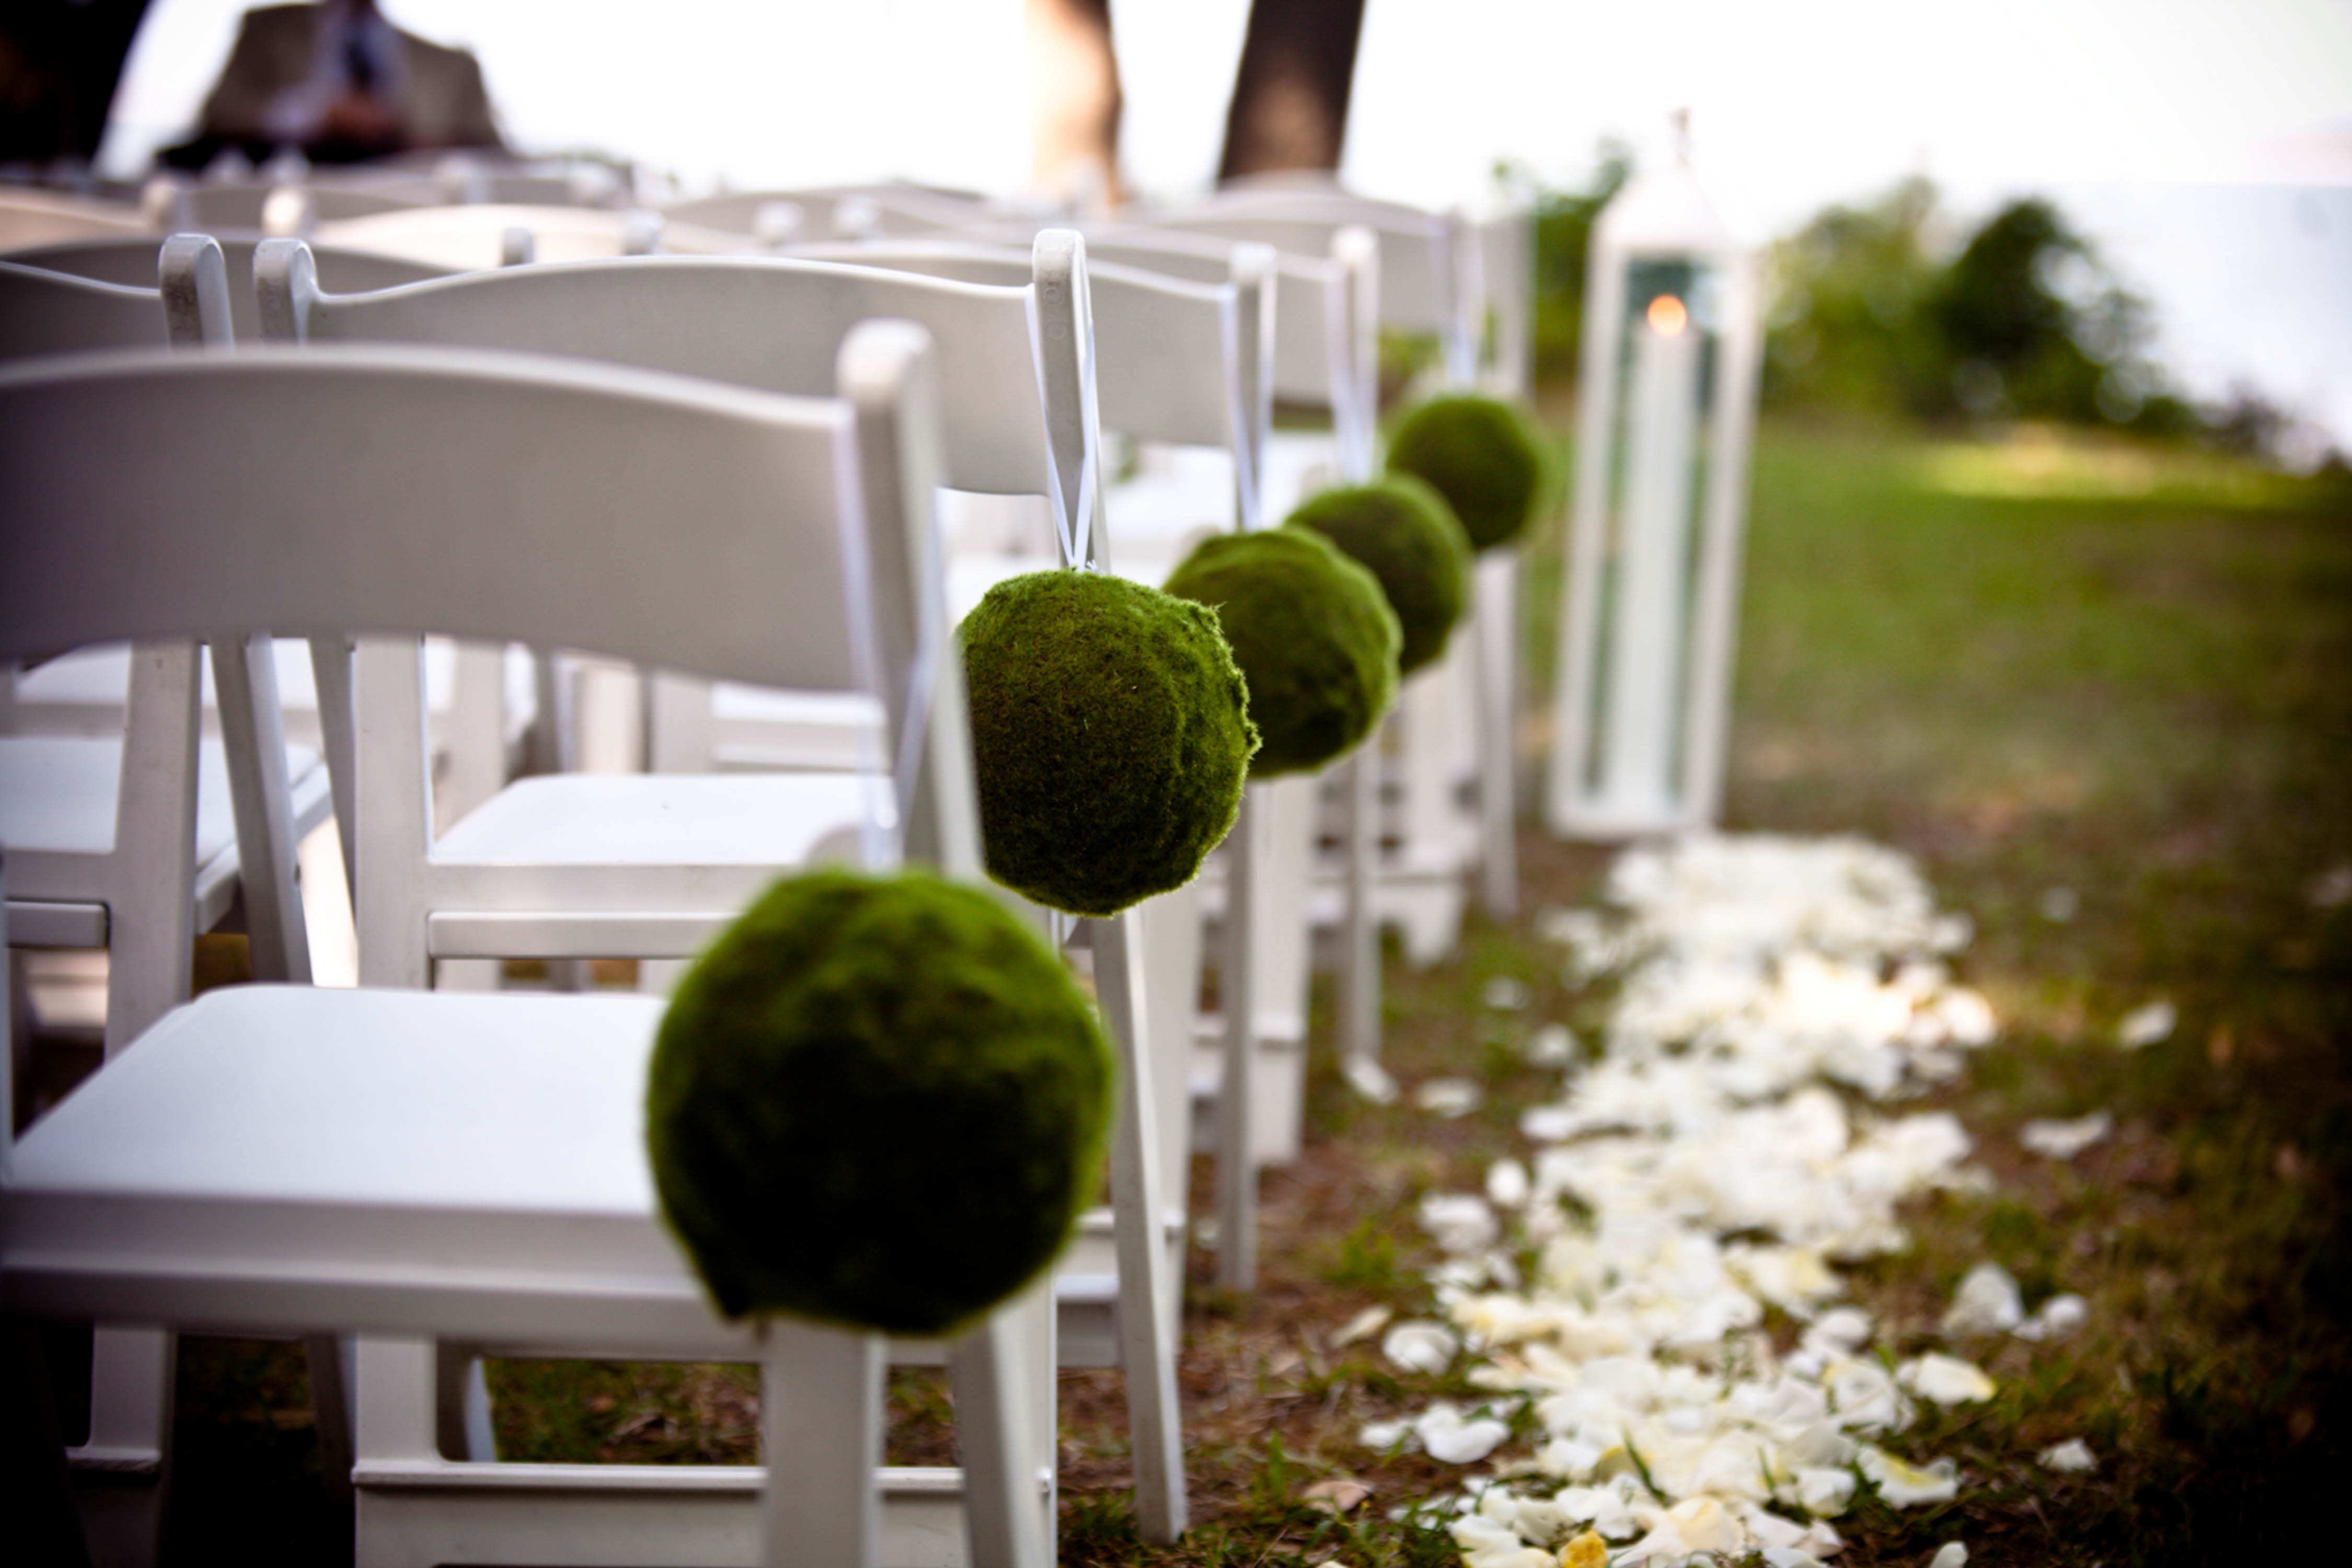
white, flower, seating, home, green, wedding, outdoors, ceremony, chairs, design, seats, decorated